Chris Hoke

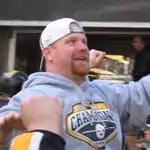
Hoke in 2006 during the Steelers' Super Bowl XL parade

Christopher L. Hoke (born April 6, 1976) is an American former professional football defensive lineman in the National Football League (NFL). He spent his entire eleven-year professional career with the Pittsburgh Steelers.